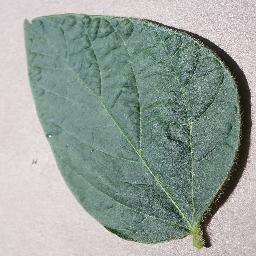
Label: Soybean___healthy